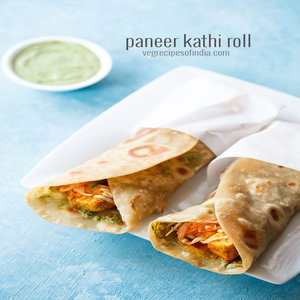
Dish: kathiroll